Lucien Bonaparte-Wyse

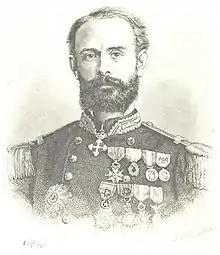
Lucien Bonaparte-Wyse

Lucien Napoléon Bonaparte-Wyse (13 January 1845 – 15 June 1909), also known as Lucien Napoléon-Bonaparte Wyse, was a French engineer. He was instrumental in the decision to build the Panama Canal in Panama as a sea-level canal.